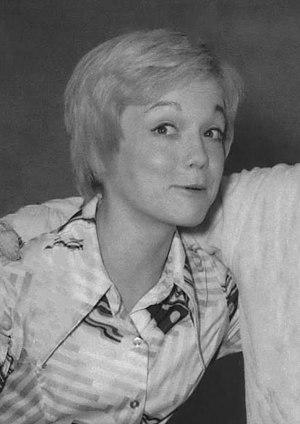
Cathleen R. Rigby dite Cathy Rigby, née le 12 décembre 1952 à Los Alamitos, est une gymnaste artistique et actrice américaine.